Chacabuco Park

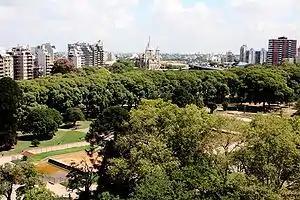
Panoramic view. The Church of the Miraculous Medal is visible at a distance.

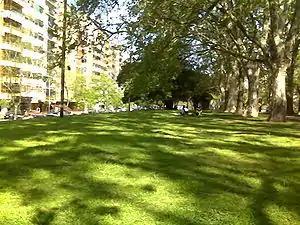
Picnic goers at the park in the springtime

Chacabuco Park is a public park in the Parque Chacabuco section of Buenos Aires.